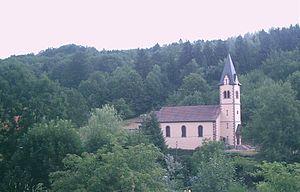
Blancherupt est une commune française située dans le département du Bas-Rhin, en région Grand Est.